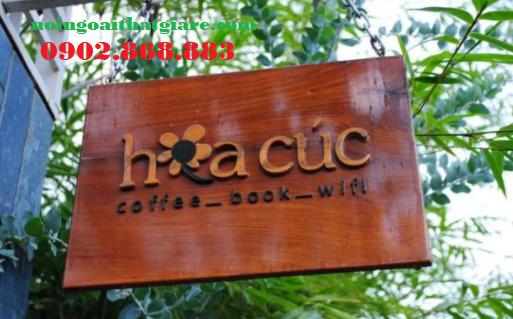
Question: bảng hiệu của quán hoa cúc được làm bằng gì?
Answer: bảng hiệu được làm bằng gỗ